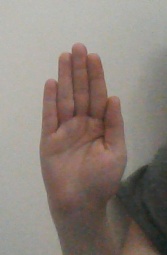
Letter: seen